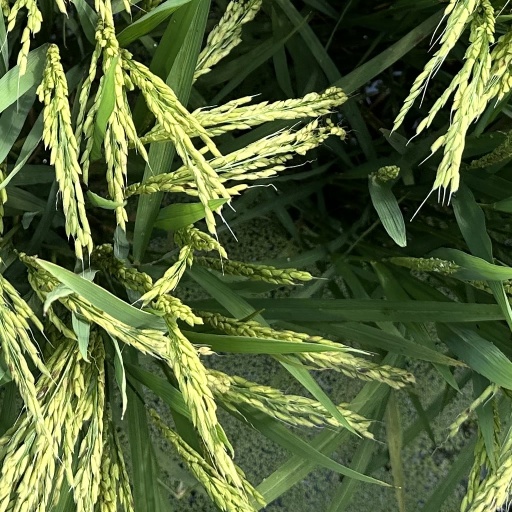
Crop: rice